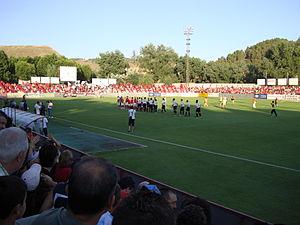
Le stade municipal El Val (RSD Alcalá-La Nucía)
Alcalá de Henares est une commune espagnole, située dans la Communauté de Madrid.